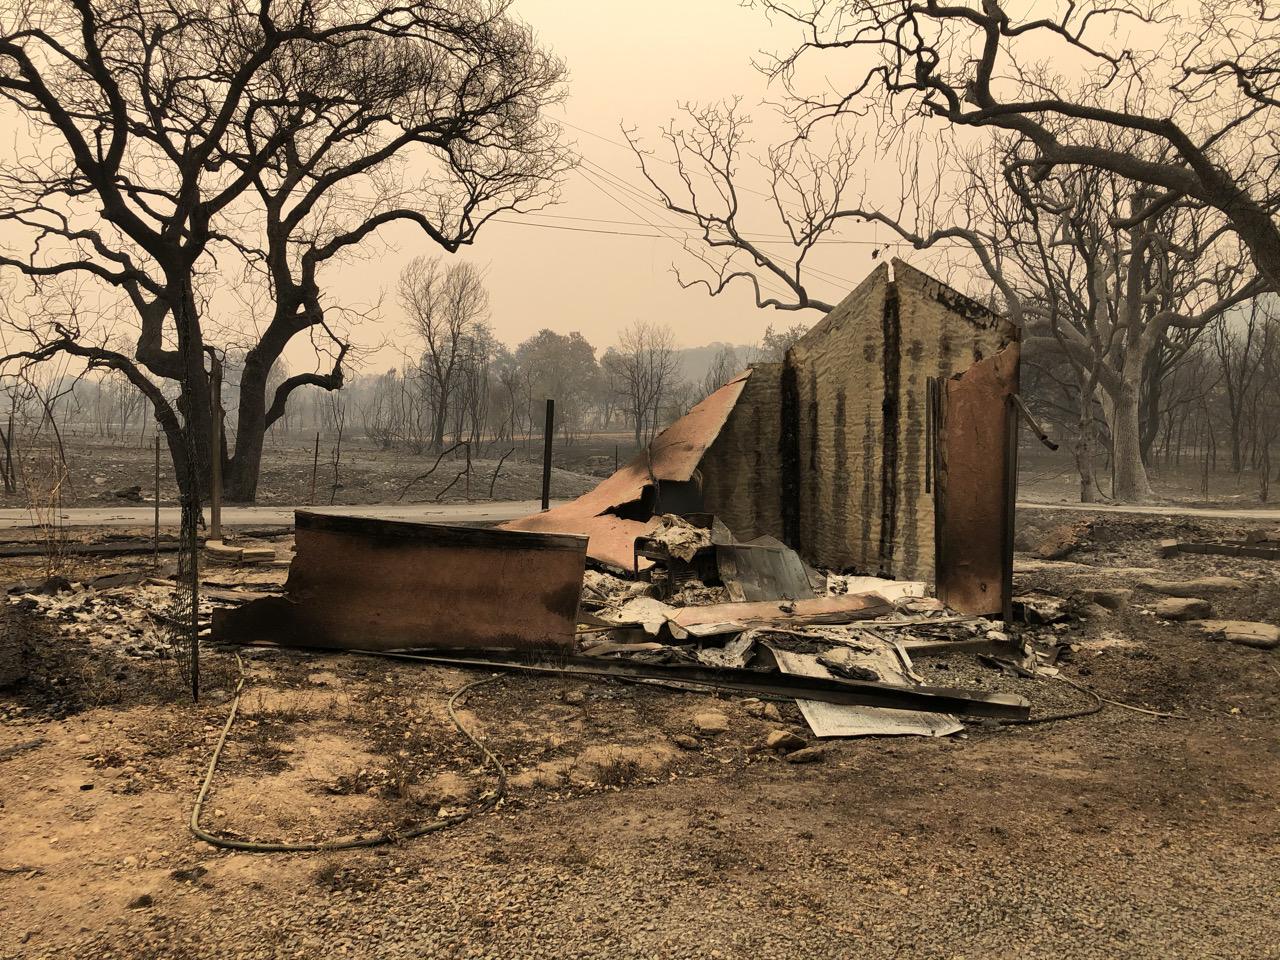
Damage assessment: destroyed